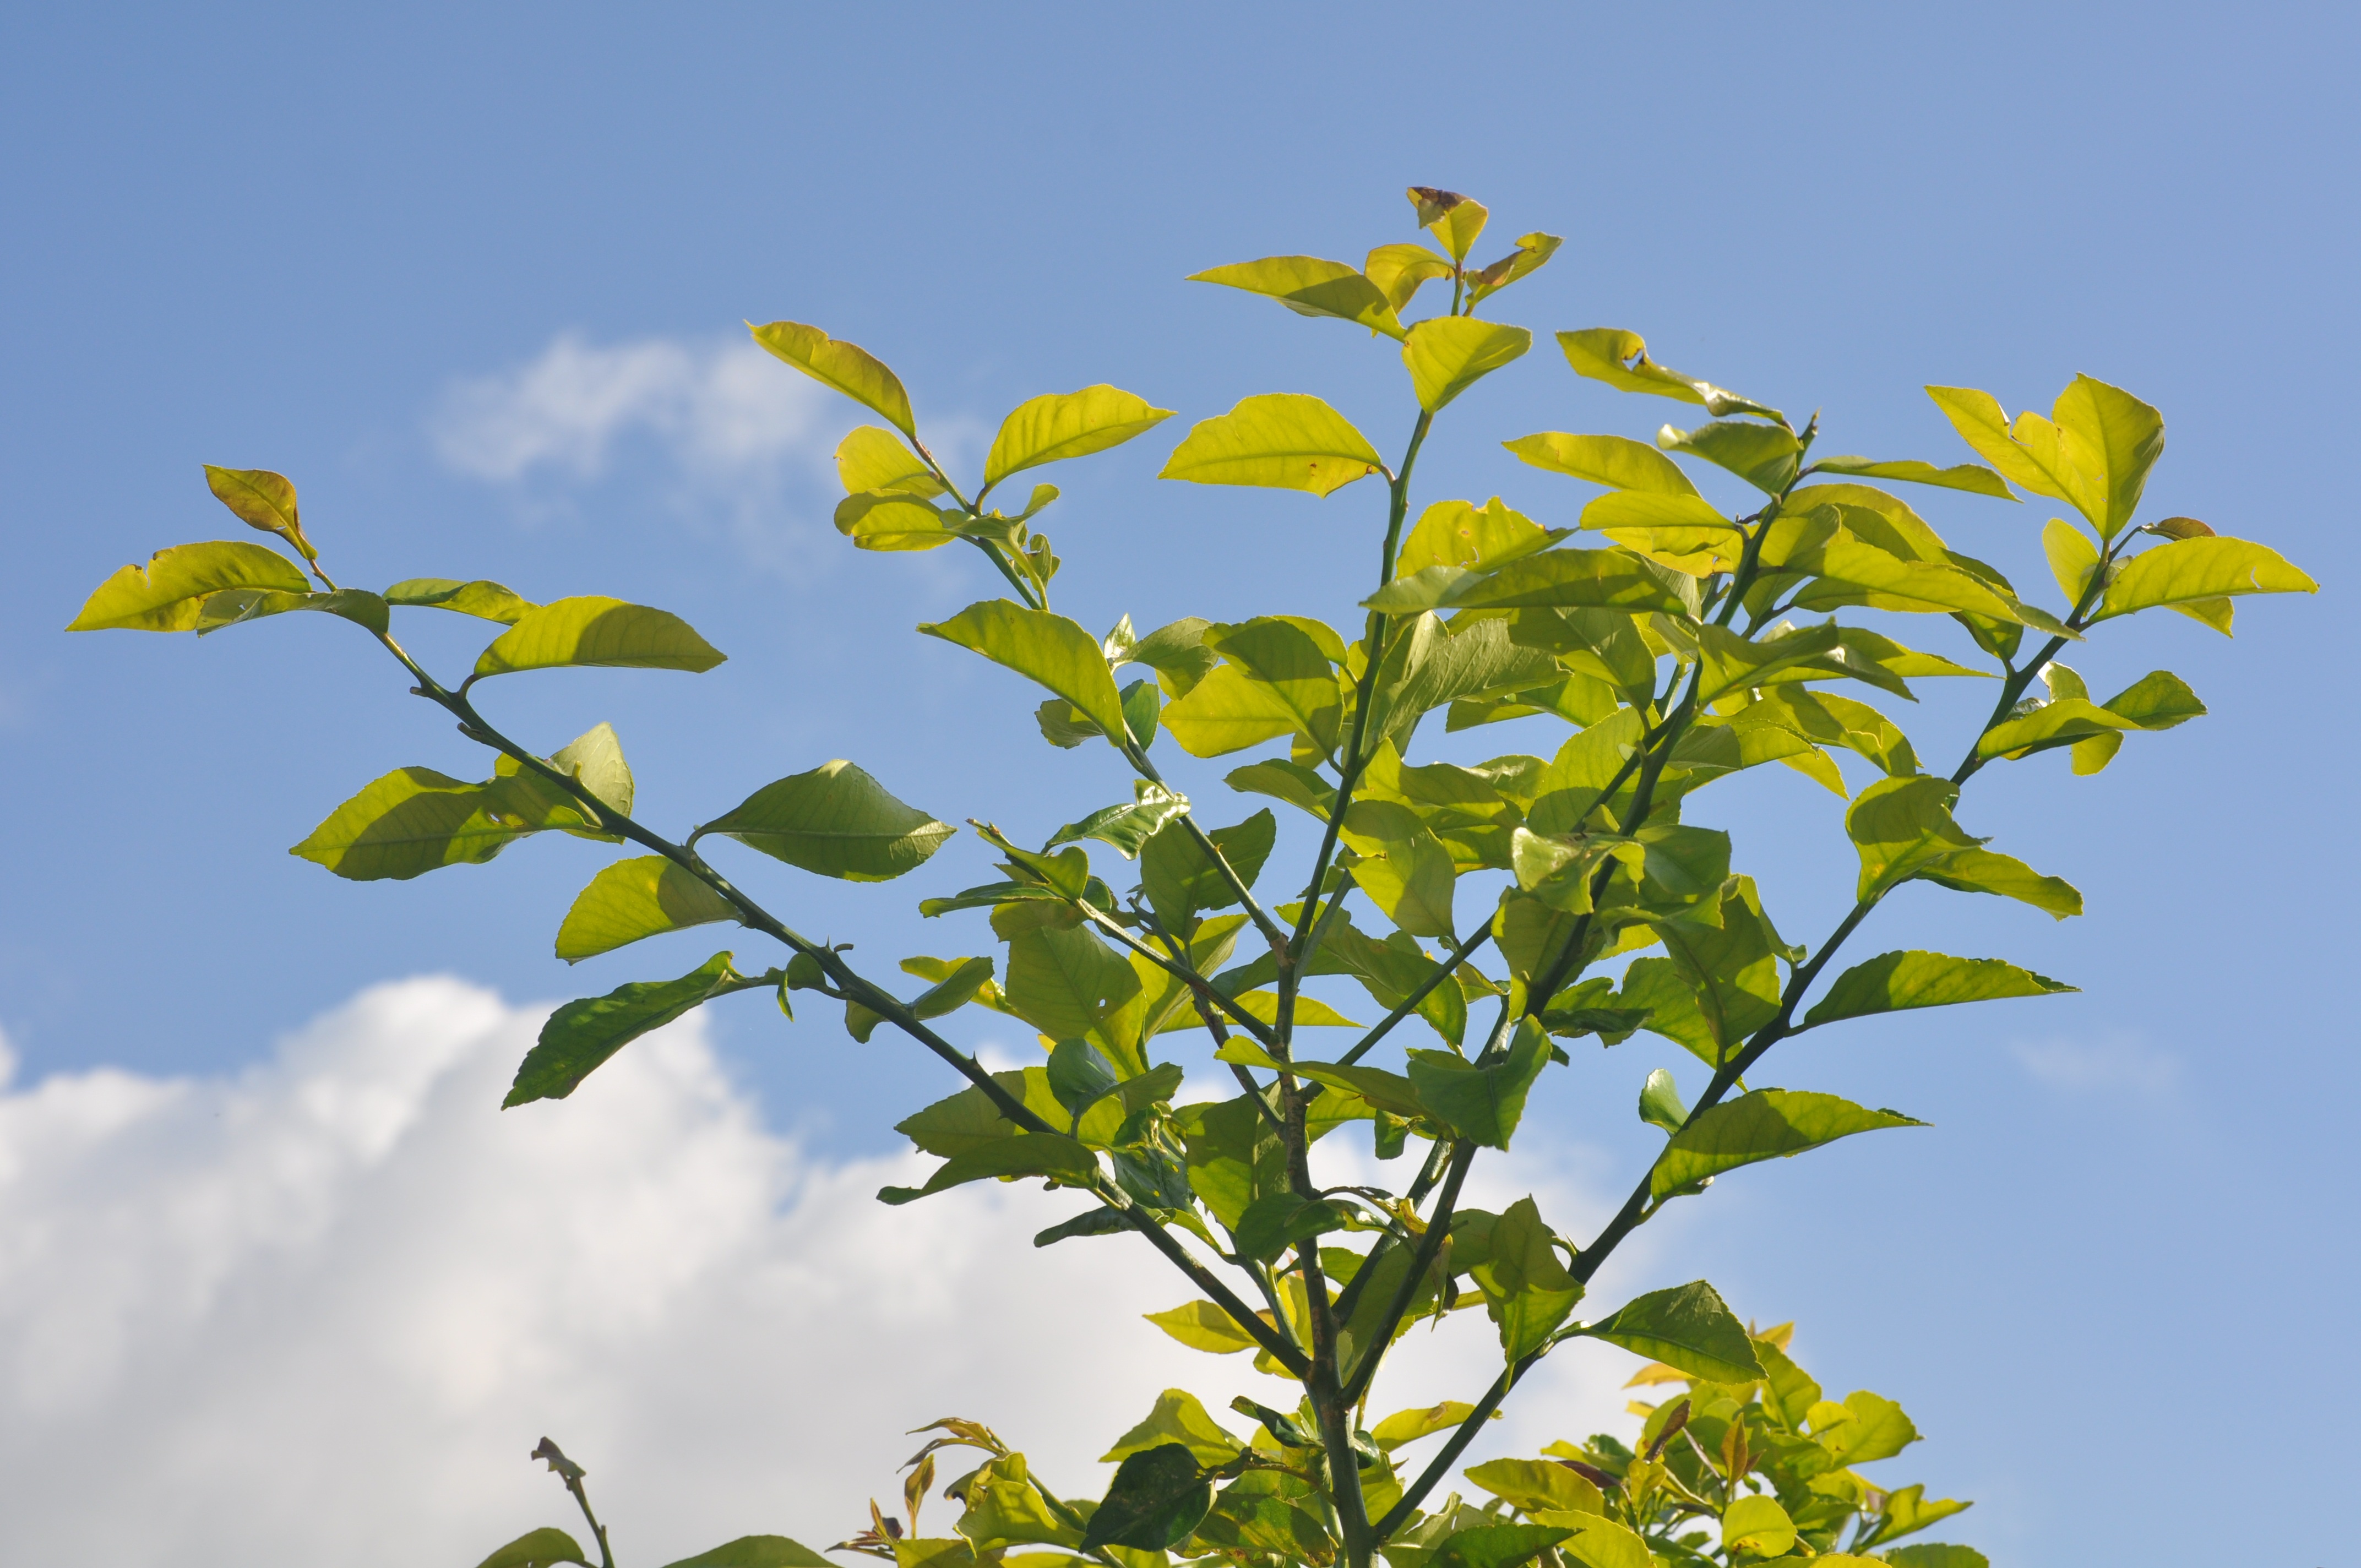
tree, branch, blossom, plant, sky, meadow, sunlight, leaf, flower, food, green, produce, yellow, flora, rapeseed, wildflower, leaves, shrub, brassica, flowering plant, maidenhair tree, woody plant, land plant, orangier